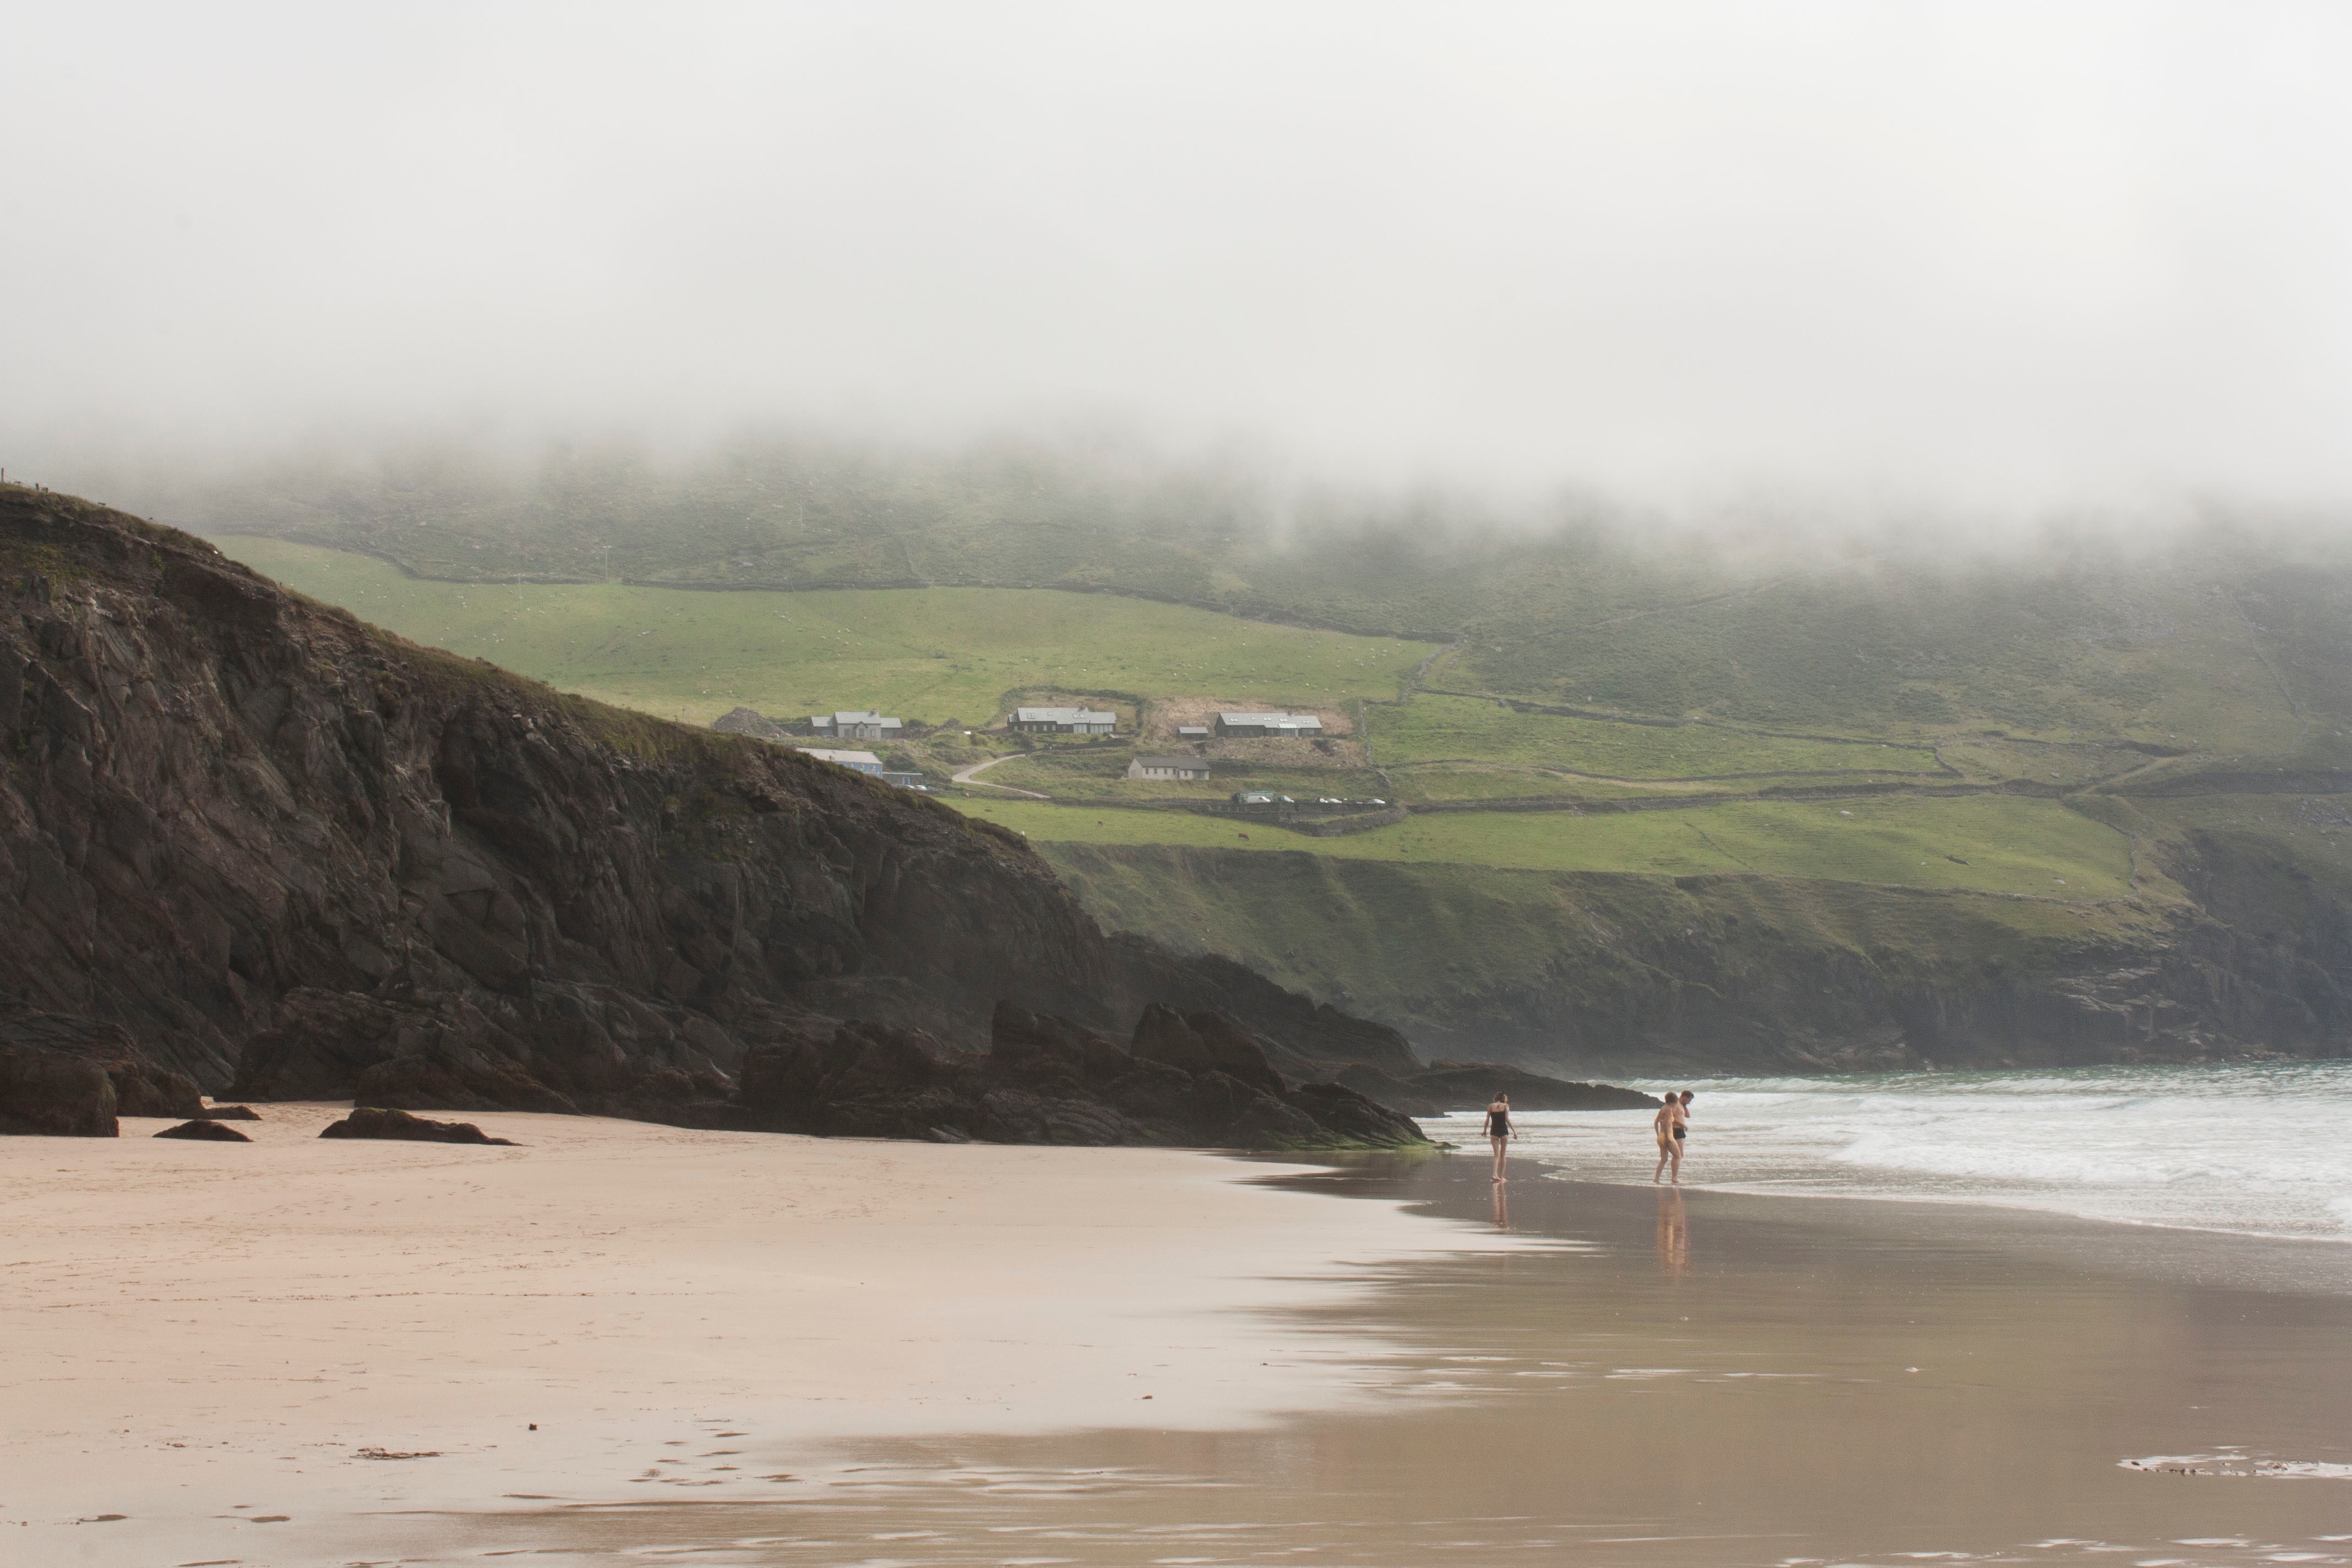
beach, sea, coast, water, ocean, shore, wave, lake, bay, terrain, body of water, habitat, loch, atmospheric phenomenon